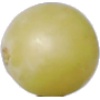
Label: Grape White 2